A Knack to Know a Knave

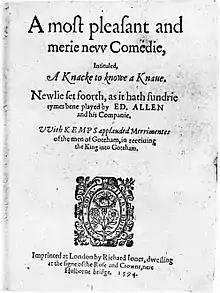
The title page of a Knack to Know a Knave in its 1594 quarto

A Knack to Know a Knave is a 1592 play closely associated with the principal performers Edward Alleyn and William Kempe. The play is a comic morality tale designed to highlight the talents of the celebrated clown Kempe, and is known from one text. The author is unknown, though the involvement of Robert Greene has been suggested, as well as George Peele and Thomas Nashe. Recent scholarship has argued for a Shakespearean connection. On the basis of traditional literary-critical analysis and digital textual methods, Darren Freebury-Jones has proposed that the case for Robert Wilson's authorship of "A Knack to Know a Knave" is compelling. The play gives an insight into the nature of Elizabethan theatre during Shakespeare's time and the relationship between playscript and extemporised comedy.